Keighley and Ilkley (UK Parliament constituency)

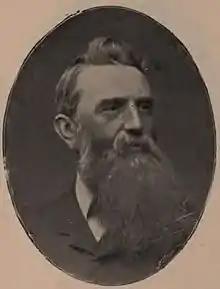
John Brigg

Another general election was required to take place before the end of 1940. The political parties had been making preparations for an election to take place from 1939 and by the end of this year, the following candidates had been selected: